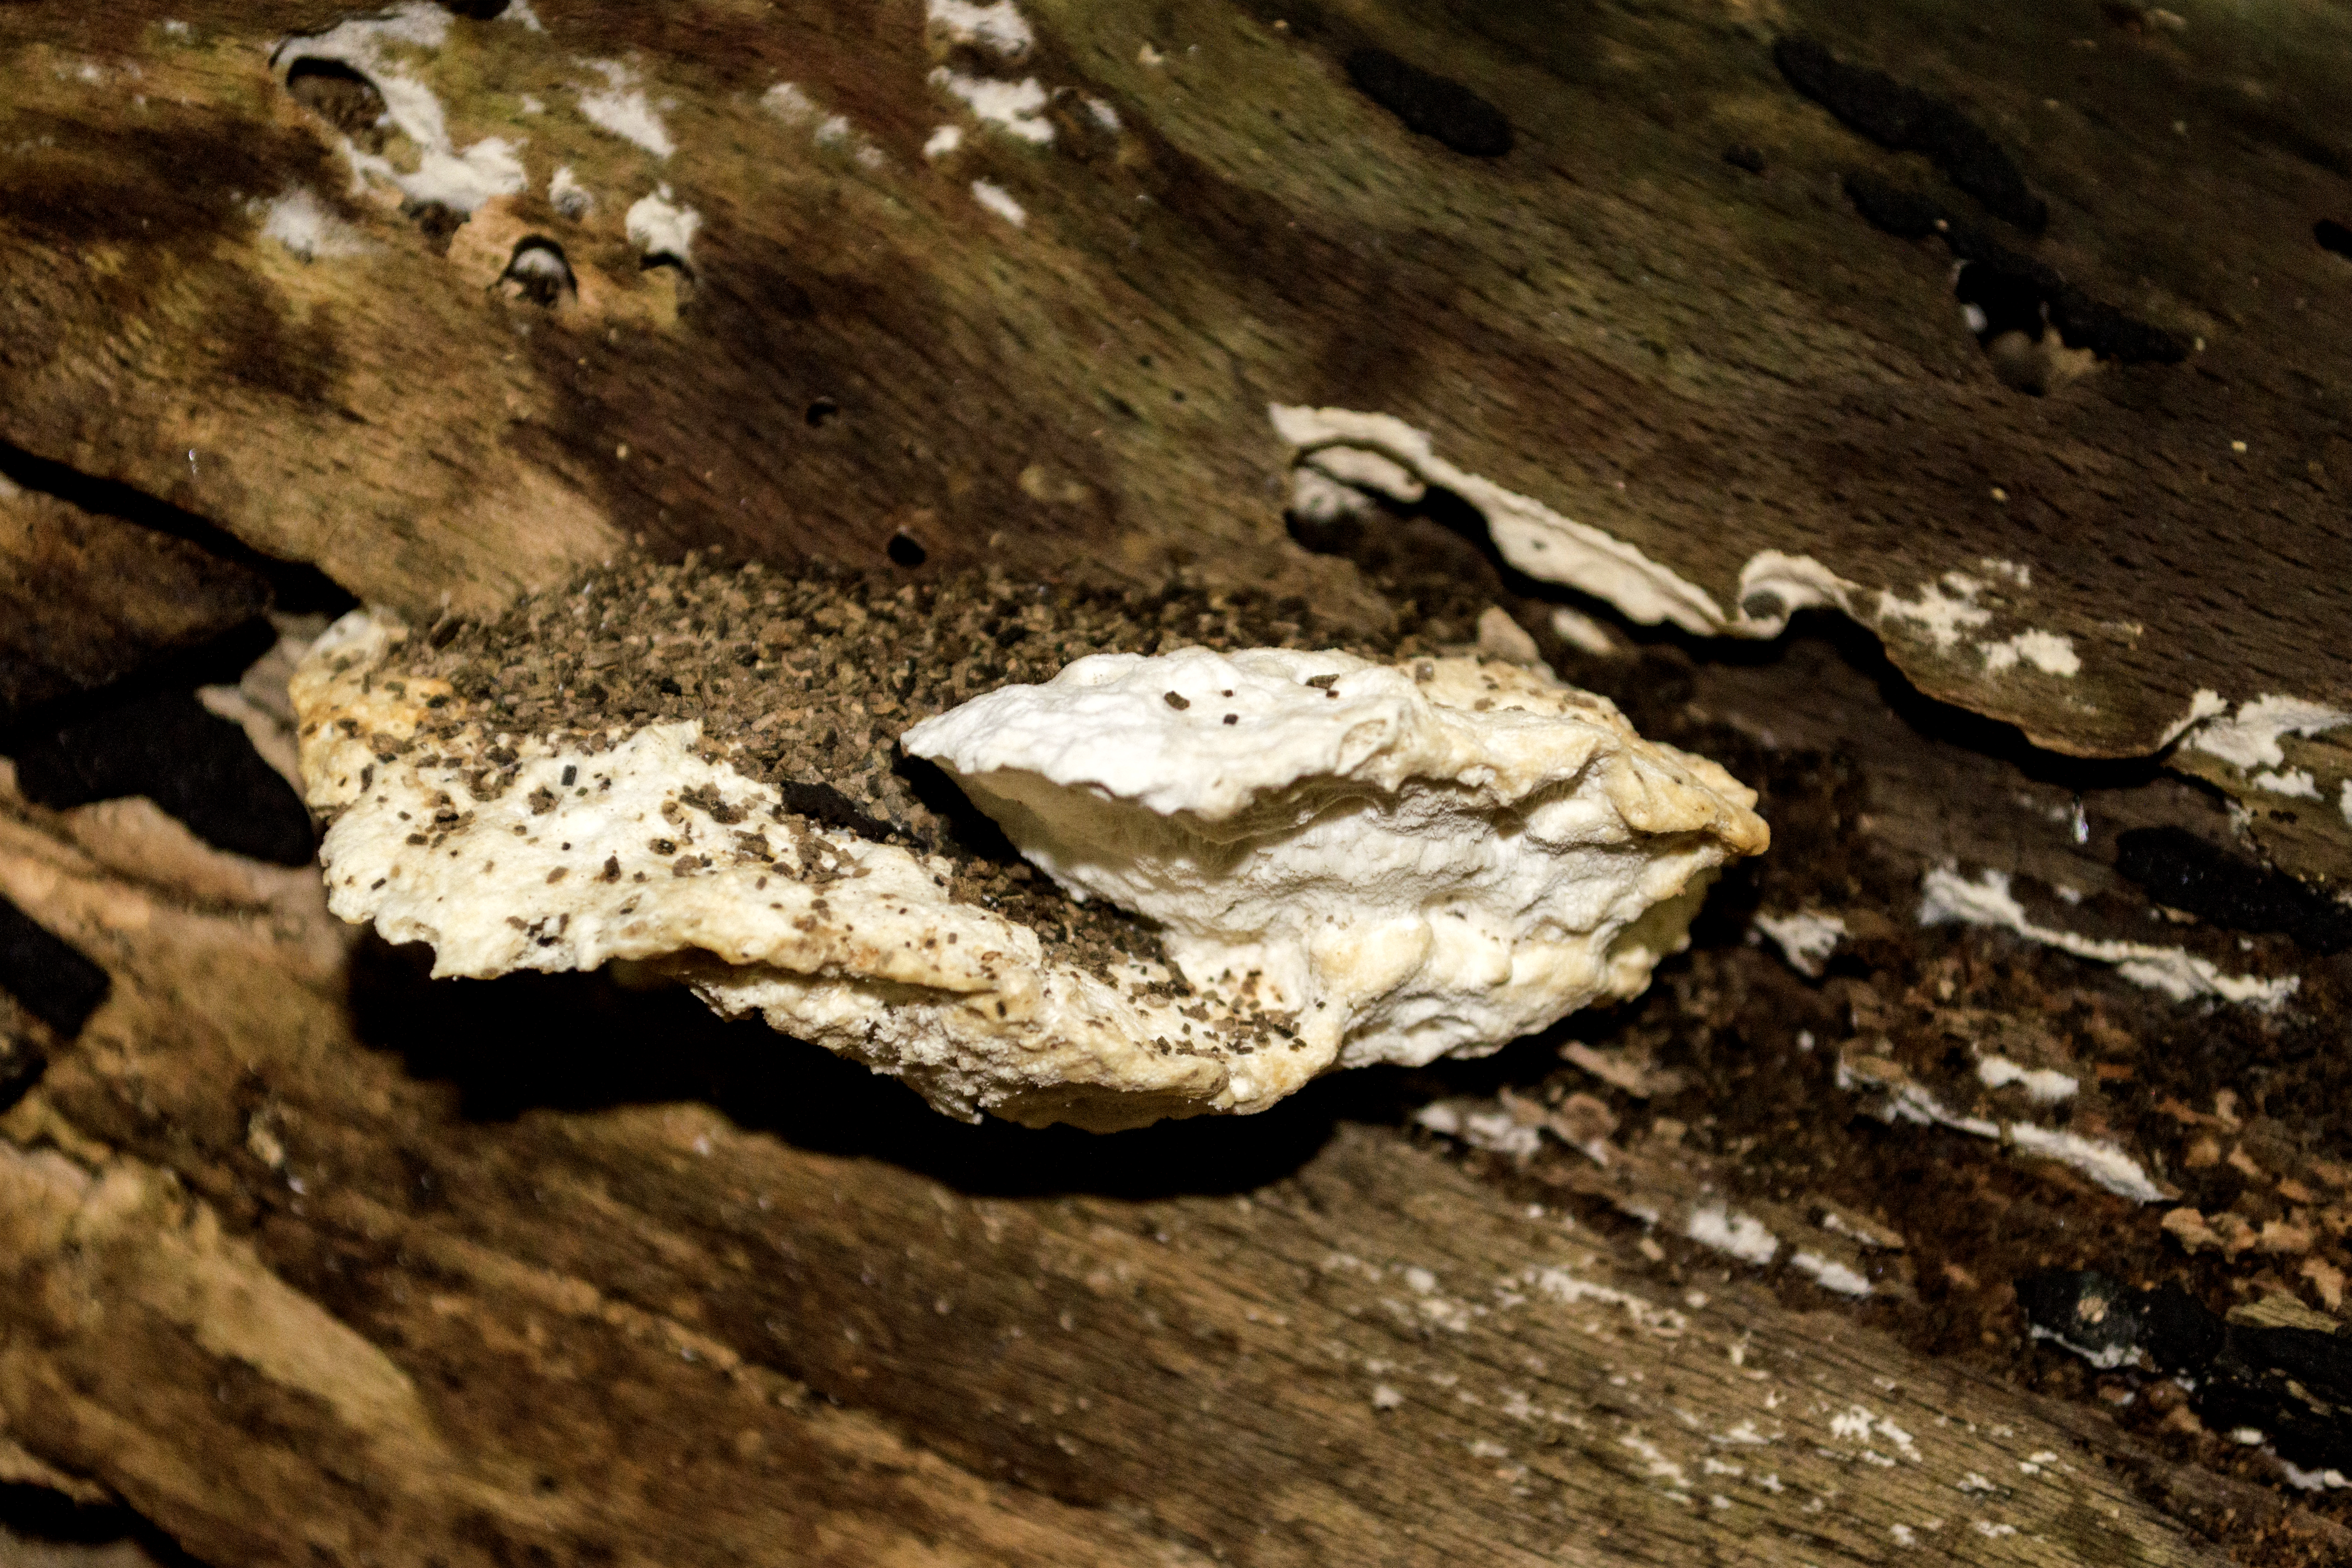
nature, outdoor, rock, plant, photography, texture, photo, wildlife, biology, soil, mushroom, nikon, reptile, funghi, fauna, close up, fungus, holland, nederland, netherlands, geology, dutch, outdoorphotography, picture, photograph, fotos, foto, fotografie, depthoffield, dof, paulvandevelde, pdvandevelde, padagudaloma, natuurfotografie, naturephotographer, dordrecht, nederlandinfotos, pvdvfotografie, pdvandeveldedordrecht, nederlandsefotografie, dutchphotogaraphy, totallydutch, fotografienederland, hollandsefotografie, fotografieholland, paddenstoel, breda, liesbos, macro photography, schimmel